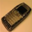
Label: telephone